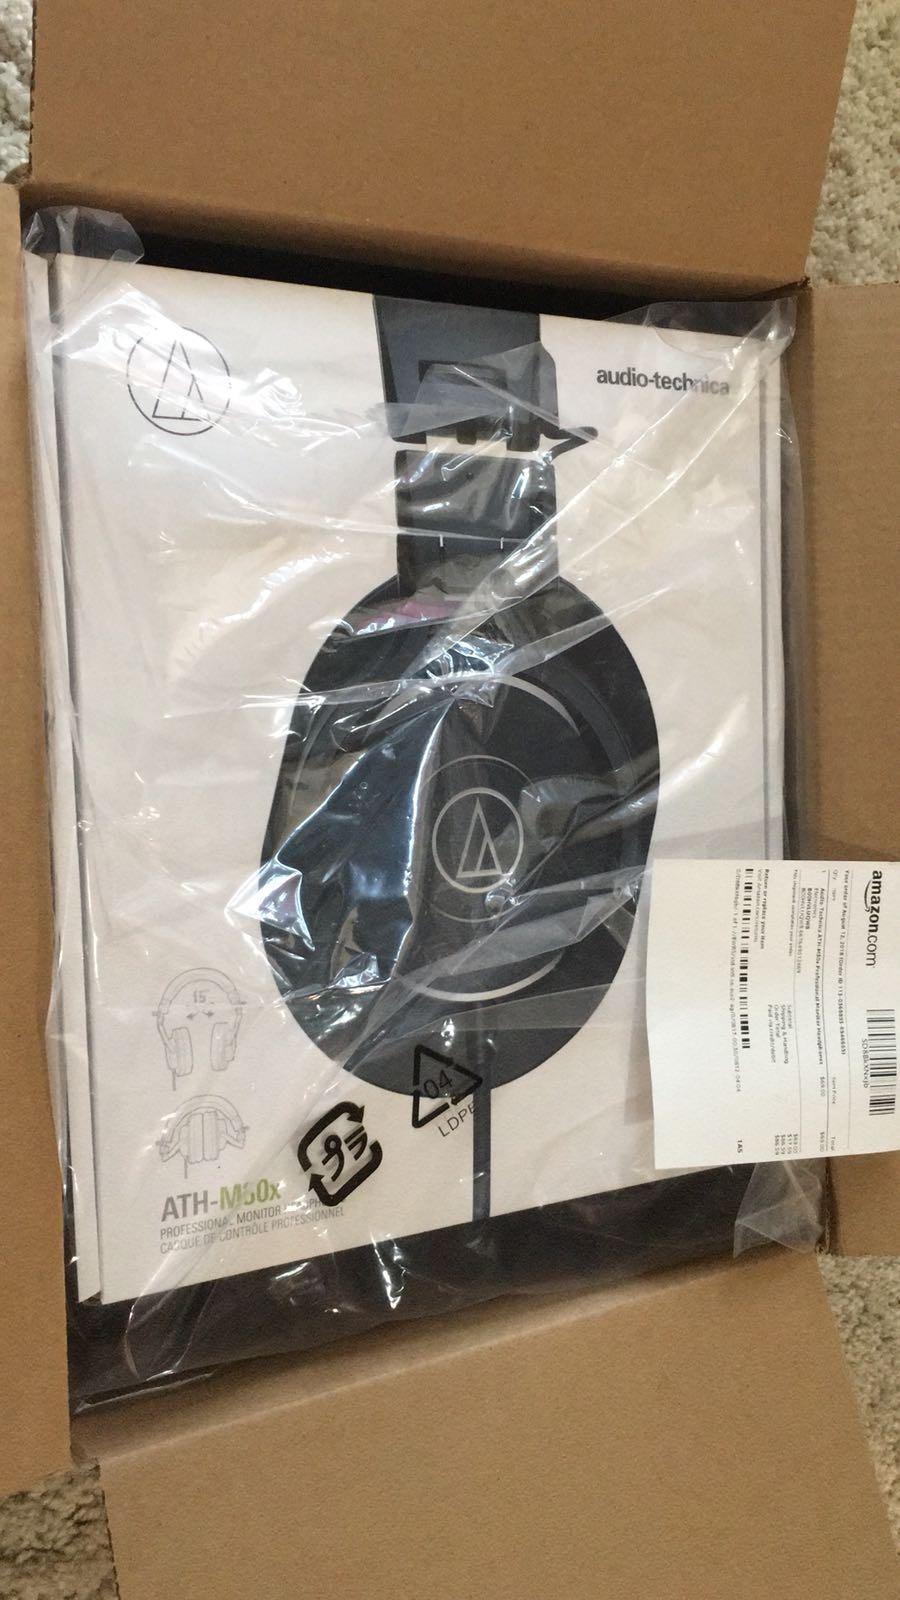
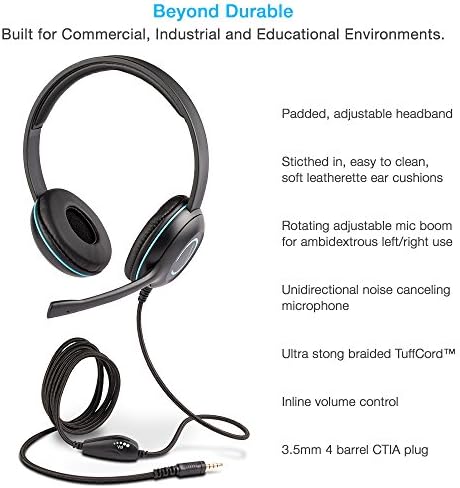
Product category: headphones
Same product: no